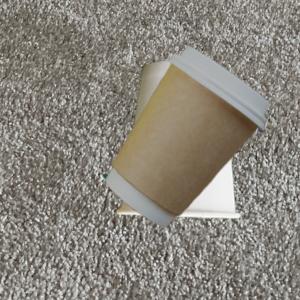
Label: cups